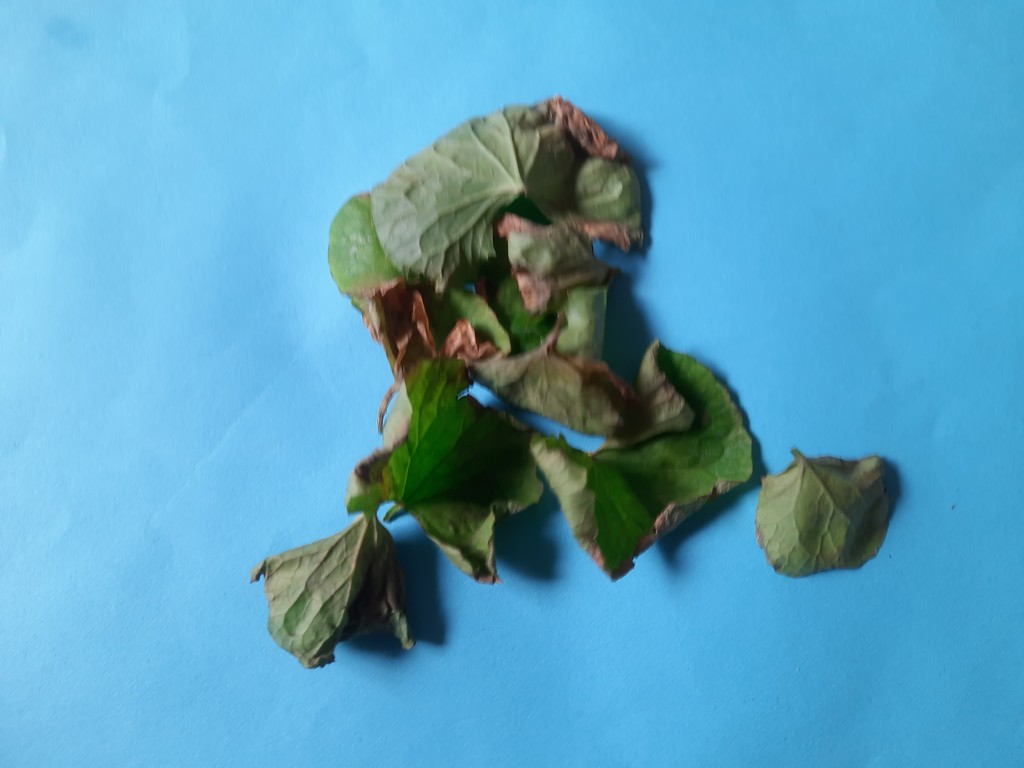
Label: Unhealthy